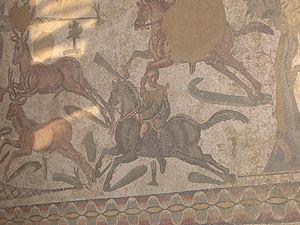
La chasse est la traque d'animaux dans le but de les capturer ou de les abattre, les manger ou les détruire. Quand la chasse est soumise à une réglementation, la pratique de la chasse en dehors de son cadre légal est appelée braconnage. Les opérations de destruction sont soumises au droit de destruction, qui diffère pour partie du droit de chasse. La cynégétique est l'art de la chasse. Le mot chasse peut ou pouvait aussi désigner des terrains de chasse, l'IGN possède par exemple une « Carte des chasses du roi », levée de 1764 à 1773 et de 1801 à 1807 sur ordre de Louis XV et à partir d'une carte antérieure du Duché de Rambouillet.